Roanoke Colony

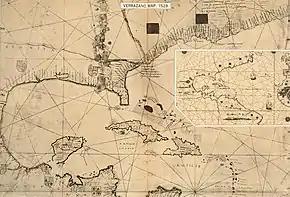
A 1529 map depicting "Verazzano's Sea" extending from the North Atlantic to the Outer Banks

The Outer Banks were explored in 1524 by Giovanni da Verrazzano, who mistook Pamlico Sound for the Pacific Ocean, and concluded that the barrier islands were an isthmus. Recognizing this as a potential shortcut to China, he presented his findings to King Francis I of France and King Henry VIII of England, neither of whom pursued the matter.